Tasmanian Softball Council

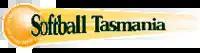
Tasmanian Softball Council's logo

The Tasmanian Softball Council inc. was formed in 1954, attending their first national championship that same year.